2007 Formula Renault 3.5 Series

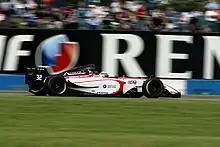
The Drivers' Championship was won by Portuguese driver Álvaro Parente.

The 2007 Formula Renault 3.5 Series was the third Formula Renault 3.5 Series season. began on 14 April 2007 in Monza, Italy and finished in Barcelona, Spain on 28 October 2007 after 17 races.